Melodrama (film genre)

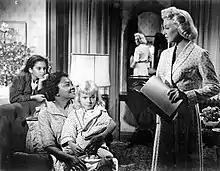
Karin Dicker, Juanita Moore, Terry Burnham and Lana Turner in Sirk's "Imitation of Life" (1959), an archetypal melodrama in which the female protagonist suffers recurring crises stemming from repressive societal expectations.

Although melodrama can be found in cinema since its beginnings, it was not identified as a particular genre by film scholars—with its own formal and thematic features—until the 1970s and 1980s. Interest in melodrama by film historians, critics and theorists emerged in the early 1970s, at a time when new methodological approaches within film studies were being adopted, particularly neo-Marxism, psychoanalysis and feminism. In other words, the film genre became a focal point of academic interest in a context where ideology, gender and psychoanalysis were the most debated issues within film studies, which moved away from the "auteur" and "mise-en-scène" approaches of the 1960s. Thus, unlike other film genres, the notion of melodrama as a specific genre was not born out of the industry itself, but by critics and historians. This makes melodrama a comparable case to "film noir", a term that is now widely recognised as a well-defined genre, but which was unknown during the 1940s, the period when most films included in that category were being made and shown. Like melodrama, "film noir" was identified and defined as a genre by film critics long after the films themselves had been made, though they differ in that the term "melodrama" was widely used within American film industry and journalism prior to its adoption by critics and historians. In fact, the term melodrama was used by American film companies with a very different meaning than the one it has since the 1970s, as it was used to refer to "action thrillers with fast-paced narratives, episodic story-lines featuring violence, suspense and death-defying stunts." As noted by scholars John Mercer and Martin Shingler: